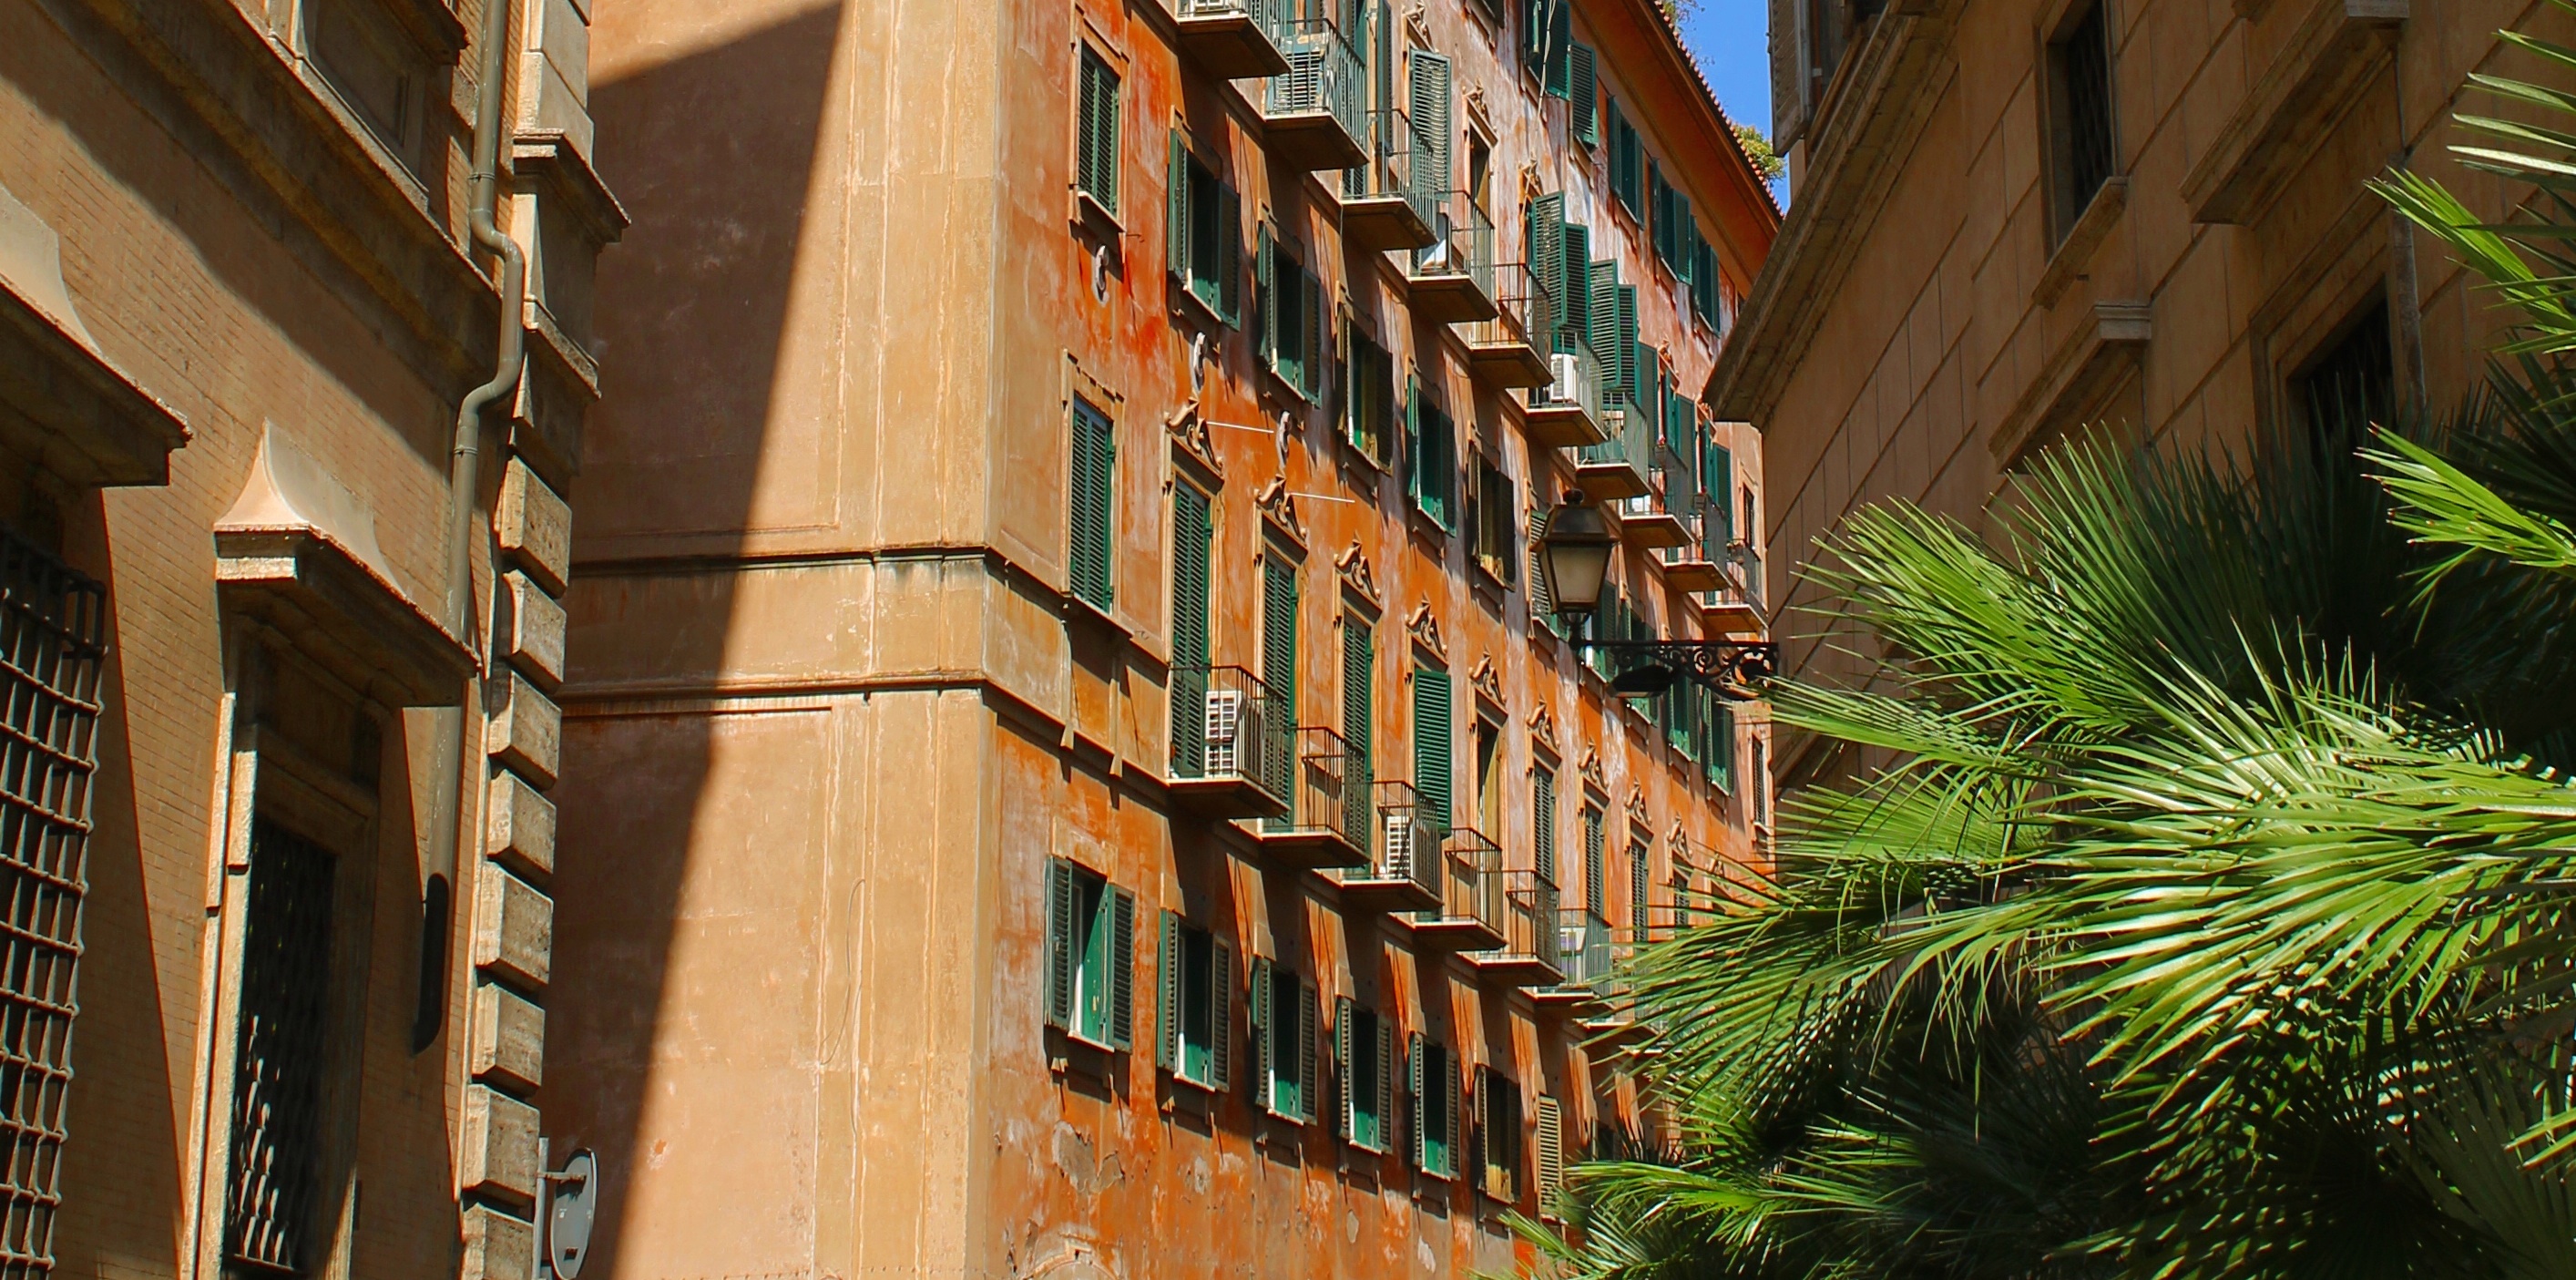
wood, house, home, wall, facade, stairs, estate